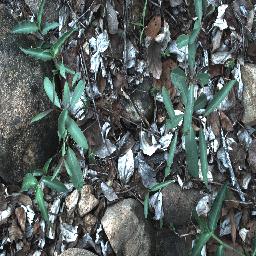
Label: rubber_vine